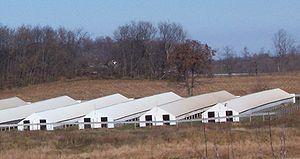
Le Vison d'Amérique est une espèce de mammifères carnivores de la famille des Mustélidés, originaire d'Amérique du Nord. Anciennement classé dans le genre Mustela, ce vison est le seul représentant actuel du genre Neovison depuis l'extinction vers 1870 du Vison de mer.
L'élevage de visons est l'ensemble des opérations visant à faire reproduire le Vison d'Amérique au profit de l'activité humaine. L'établissement qui pratique cet élevage s'appelle une visonnière. Il a pour objet principal la production de fourrure. Les principaux pays producteurs sont le Danemark, la Chine, les Pays-Bas, la Pologne et les États-Unis.
L'élevage des animaux à fourrure est le fait d'élever et de faire se reproduire certains animaux pour leur fourrure.